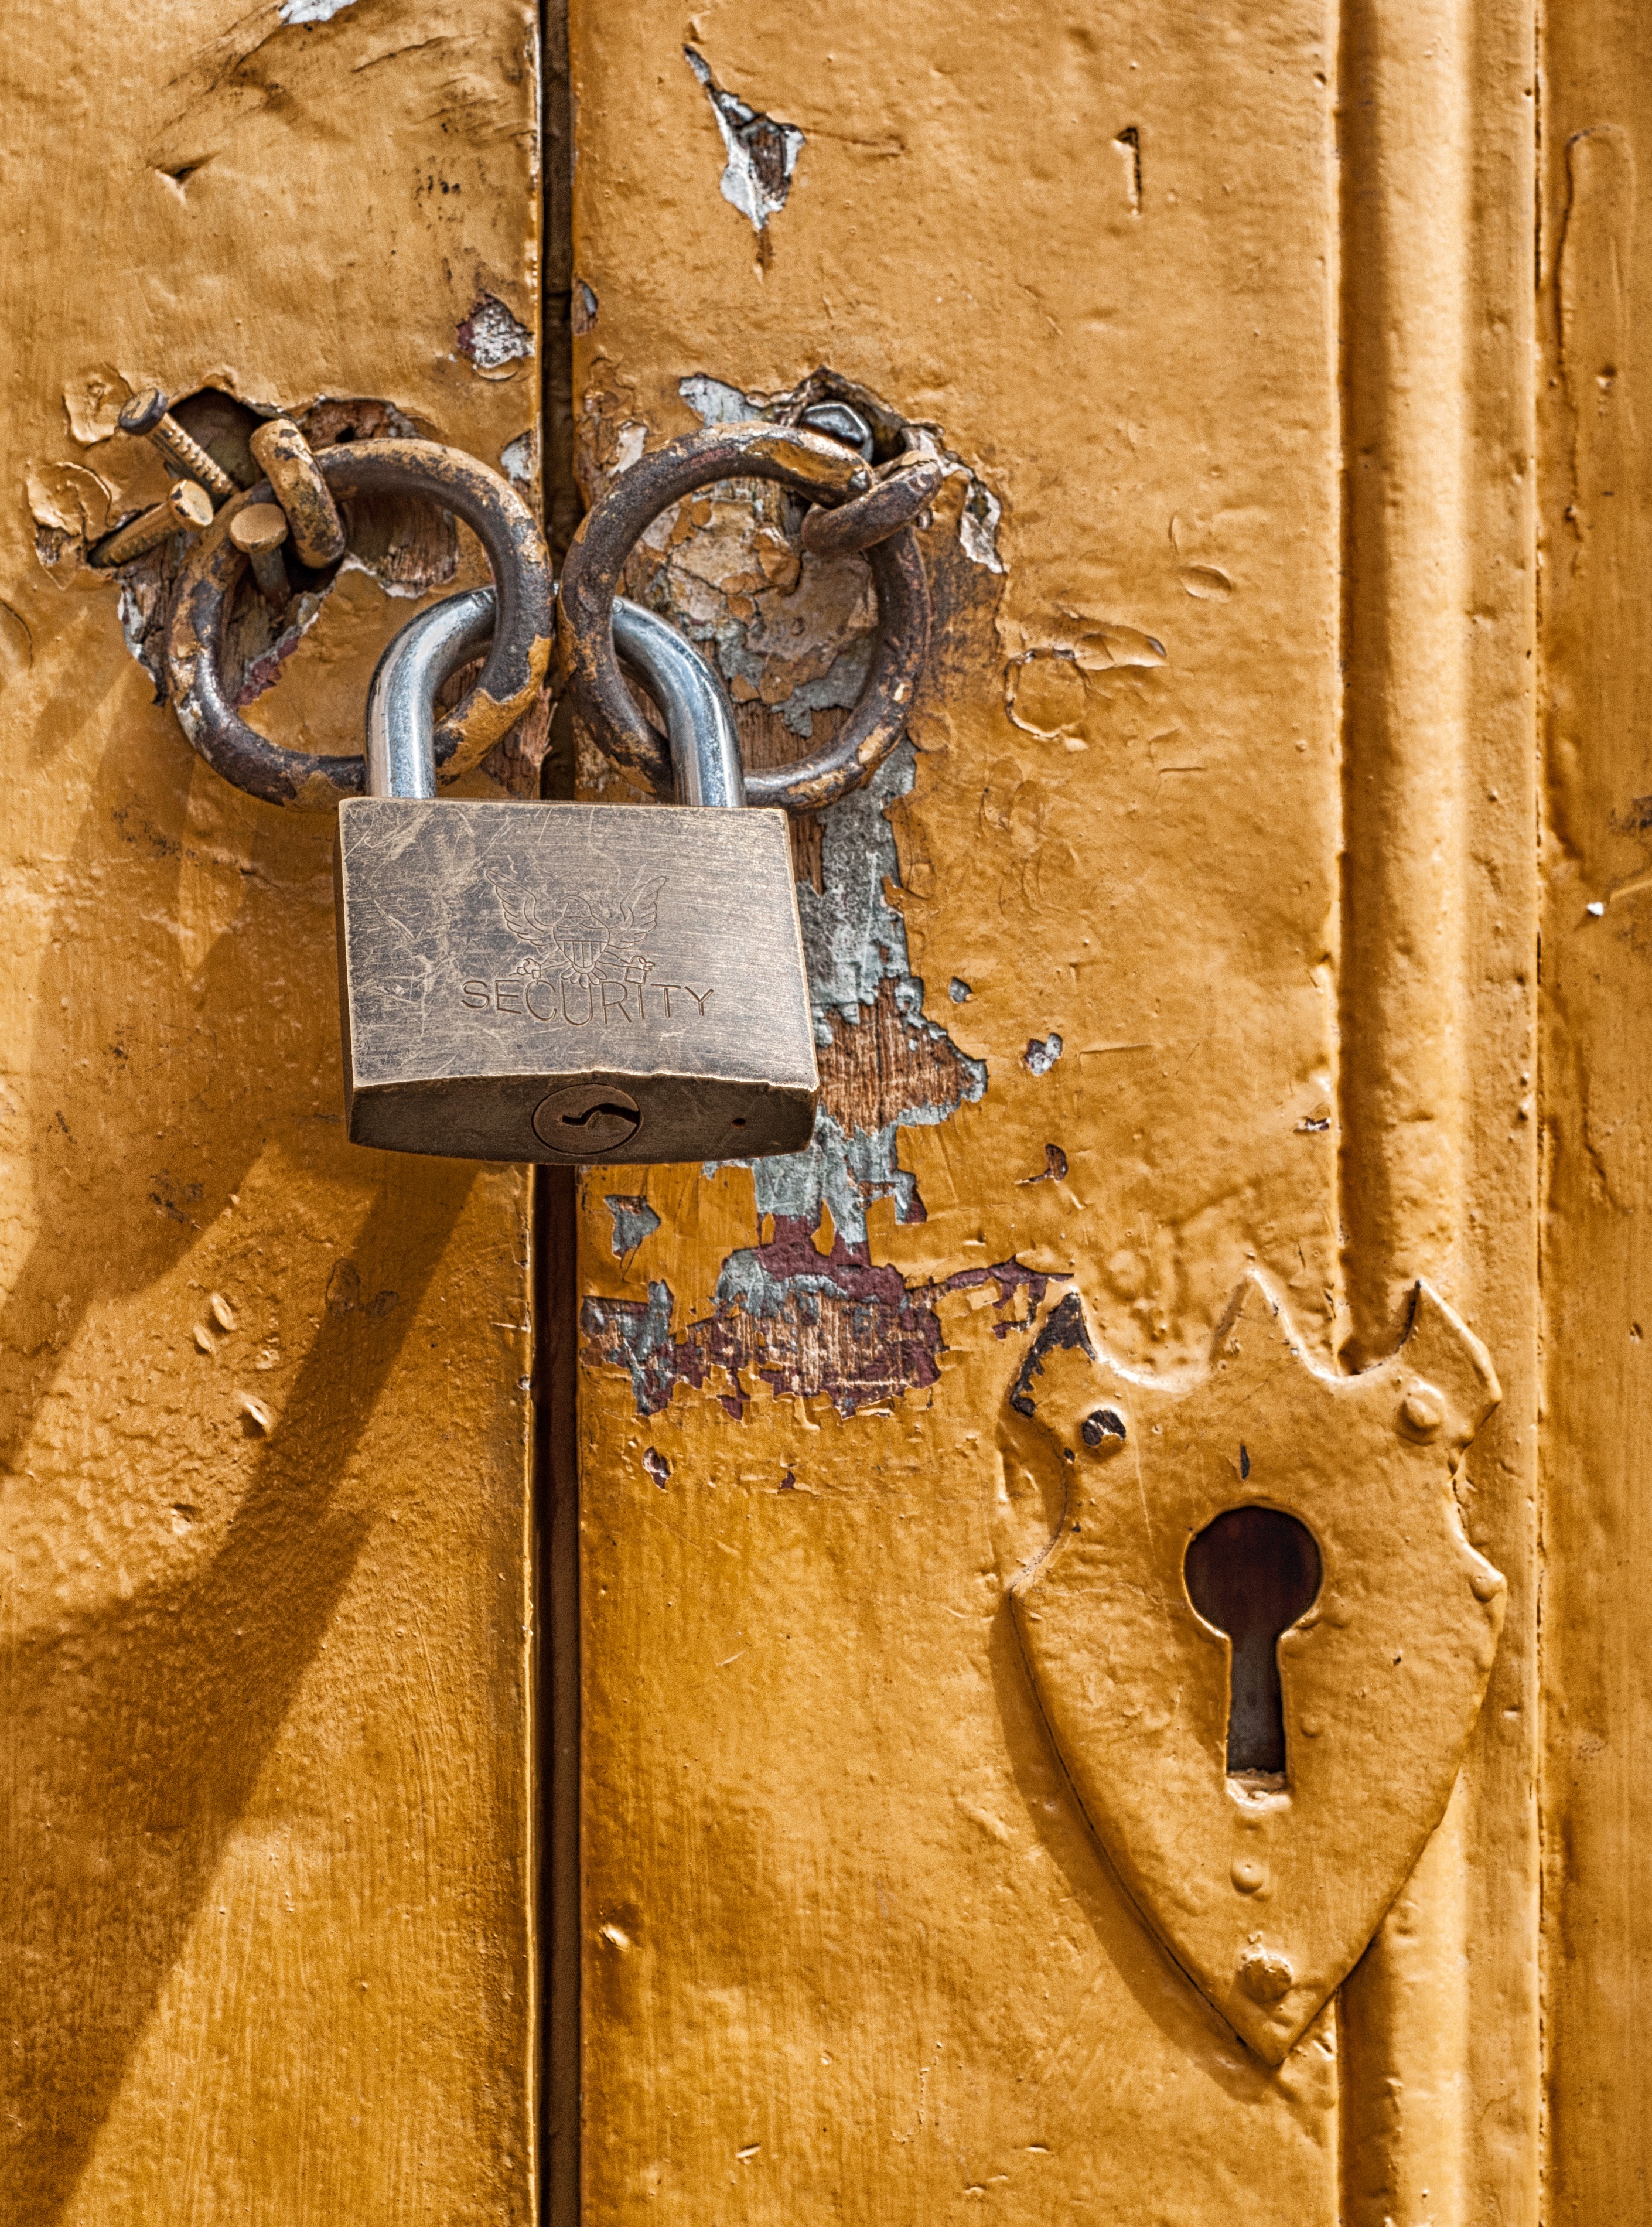
wood, number, macro, door, padlock, close up, hdr, art, lock, carving, key hole, ancient history